La Máquina

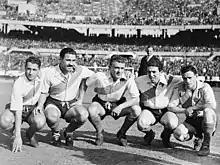
"La Máquina" in 1947: from left to right: Reyes, Moreno, Di Stéfano, Labruna and Loustau

The nickname was given to them by Borocotó, a Uruguayan sports journalist working for El Gráfico, after River Plate defeated Chacarita Juniors 6–2 on 12 June 1942. Borocotó used that adjective to illustrate the performance of the forward line on the field.